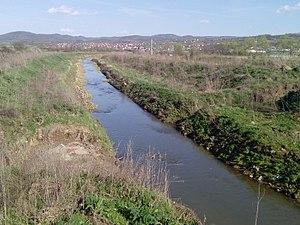
La Petrovačka reka est une rivière de Serbie. Elle a une longueur de 31 km et elle est un affluent gauche de la Lepenica.